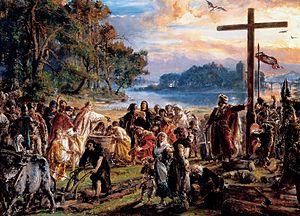
Cette page concerne l'année 966 du calendrier julien.
Mieszko Iᵉʳ, né vers 935 et mort le 25 mai 992, est un prince polonais issu de la dynastie Piast, le premier souverain attesté dans les textes du Royaume de Pologne, régnant à partir de 960 environ sur la Grande-Pologne, la Cujavie et la Mazovie. Au cours de son règne, il conquit la Silésie, la Petite-Pologne et la Poméranie et consolida son autorité sur l'ensemble des territoires. Son baptême en 966 entraîna la christianisation du pays entier. Par ce geste, comme Clovis à l'Ouest quelques siècles plus tôt, il mit son jeune Etat sous la protection de l'Eglise, le rendant indépendant de son puissant voisin le Saint Empire romain germanique et le plaçant définitivement dans la sphère de la civilization latine.